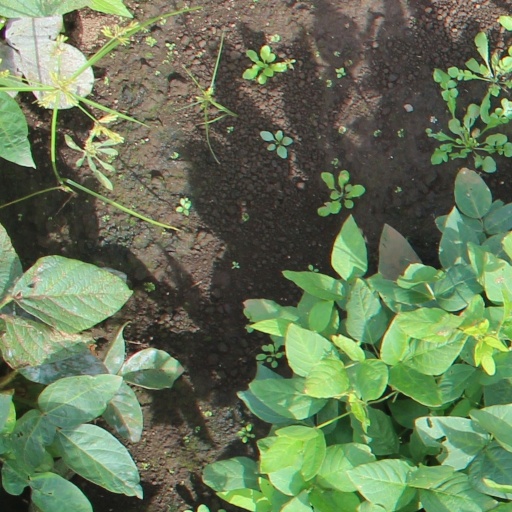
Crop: soybean